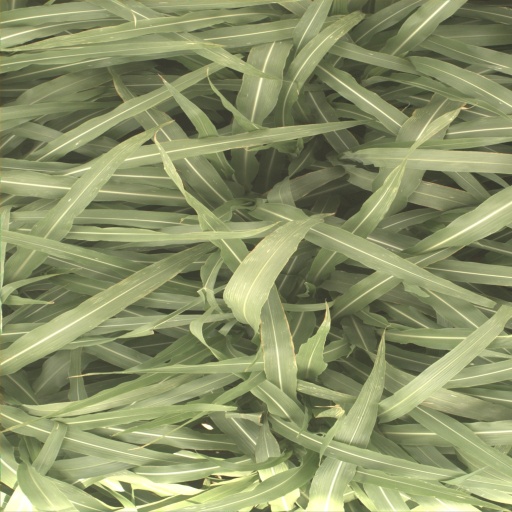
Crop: sorghum